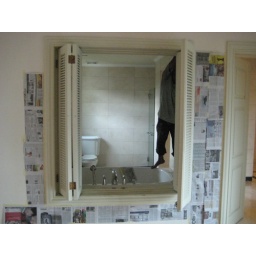
Master bedroom window that opens into the bath tub in the master bedroo